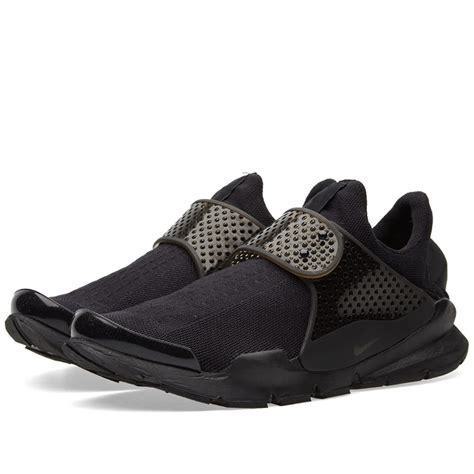
Brand: Nike
Model: Sock Dart